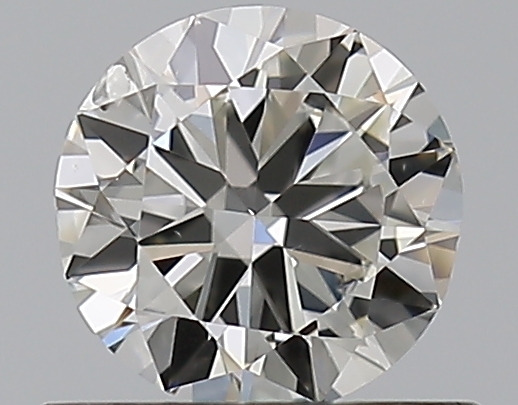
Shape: round
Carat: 0.5
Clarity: VS1
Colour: J
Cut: GD
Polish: EX
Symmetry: GD
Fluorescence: N
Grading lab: GIA
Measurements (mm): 5.06 x 5.12 x 2.98